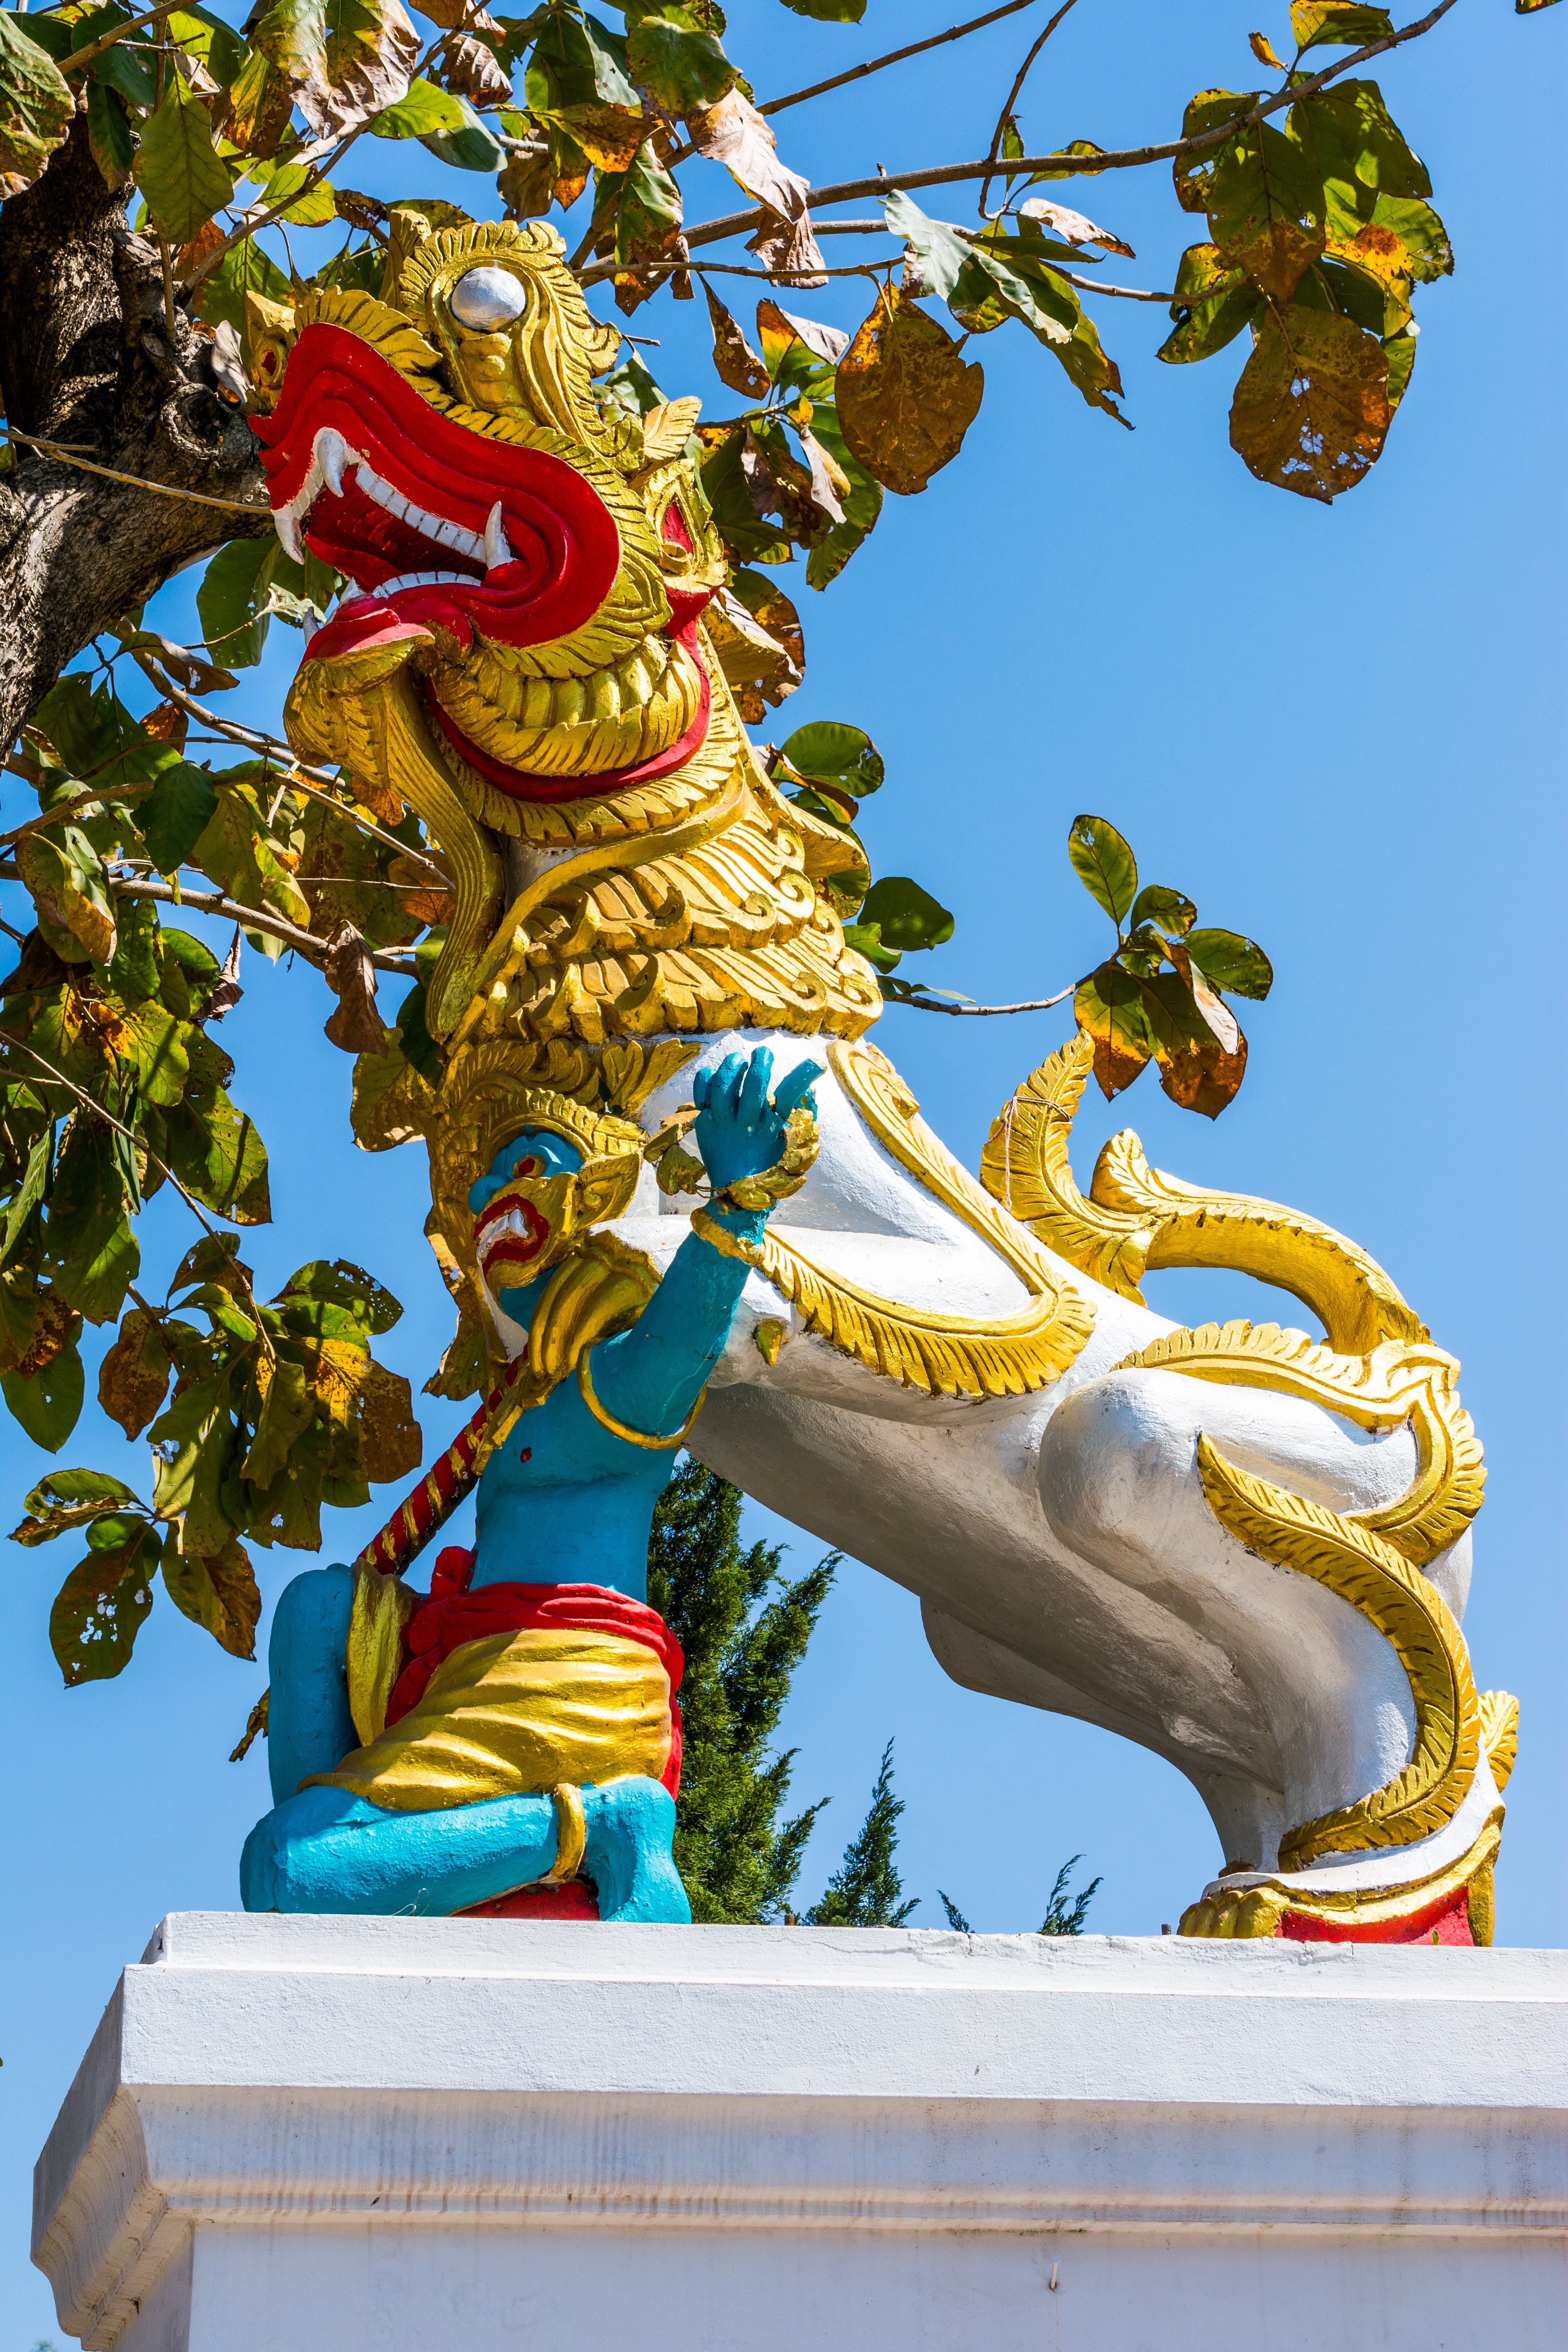
monument, statue, lion, sculpture, art, temple, mythology, mythical creatures, temple complex, hindu temple, north thailand